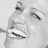
Emotion: happy